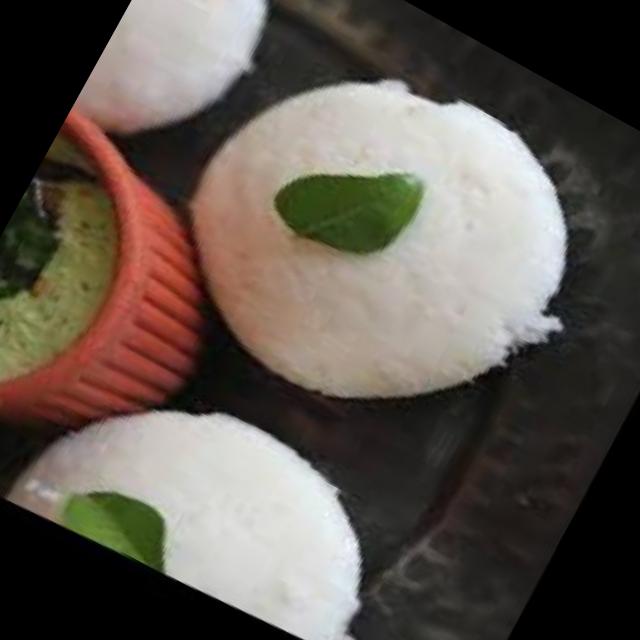
Dish: idli